History of Christianity

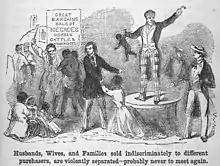
American anti-slavery tract, 1853

Regional variants of Christianity produced diverse and sometimes competing theologies. Ancient Christians identified any practice or doctrine which differed from apostolic tradition as heresy. The number of laws directed at heresy indicate it was a much higher priority than paganism for Christians of this period.